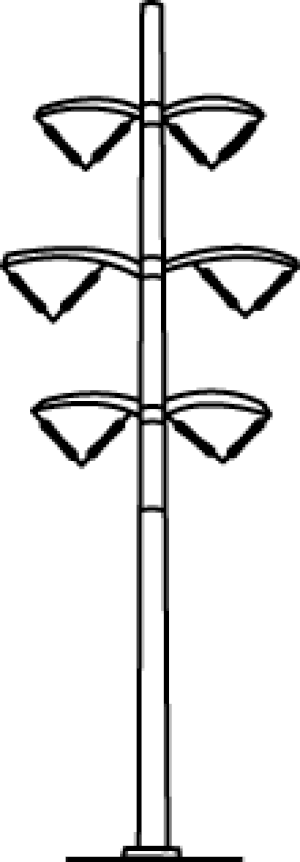
Schéma du Pylône électrique Muguet.
Un pylône électrique est un support vertical portant les conducteurs d'une ligne à haute tension. Le plus souvent métallique, il est conçu pour supporter un ou plusieurs câbles aériens et résister aux aléas météorologiques et sismiques, aux vibrations des câbles et/ou du pylone, et ses fondations sont adaptées au type de substrat.